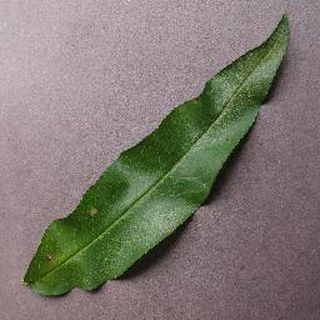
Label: peach_bacterial_spot